Roslin Castle

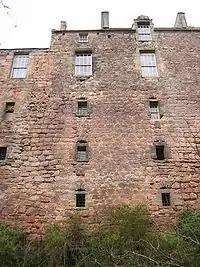
East facade of the east range, showing the large windows to the principal rooms above, with smaller windows to the service areas below.

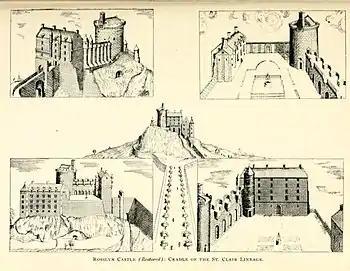
Rosslyn or Roslin Castle reconstruction image

The restored east range measures around 31m by 10m, with a pitched roof and crow-step gables. It is entered through a richly carved doorway, dated 1622 and initialled SWS for Sir William Sinclair, which gives access to the third floor. The three lower floors are cut into the rock, and each has four vaulted rooms, with a fifth in the south-east tower. These lower levels were used for service rooms, with the principal rooms in the two upper floors. At the lowest level was a kitchen, with a bakehouse above. On the exterior, gunloops are found on the south wall, with several shot-holes on the east.